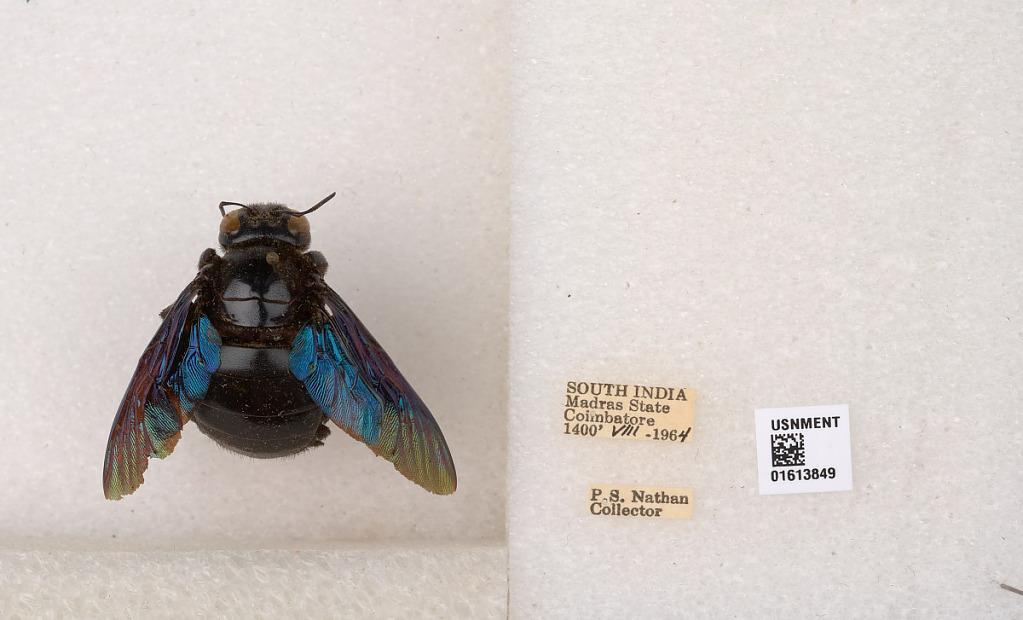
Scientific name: Xylocopa (Mesotrichia) tenuiscapa Westwood
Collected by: P. Nathan
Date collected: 1964-8-1
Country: India
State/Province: Tamil Nadu
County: Coimbatore
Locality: Coimbatore